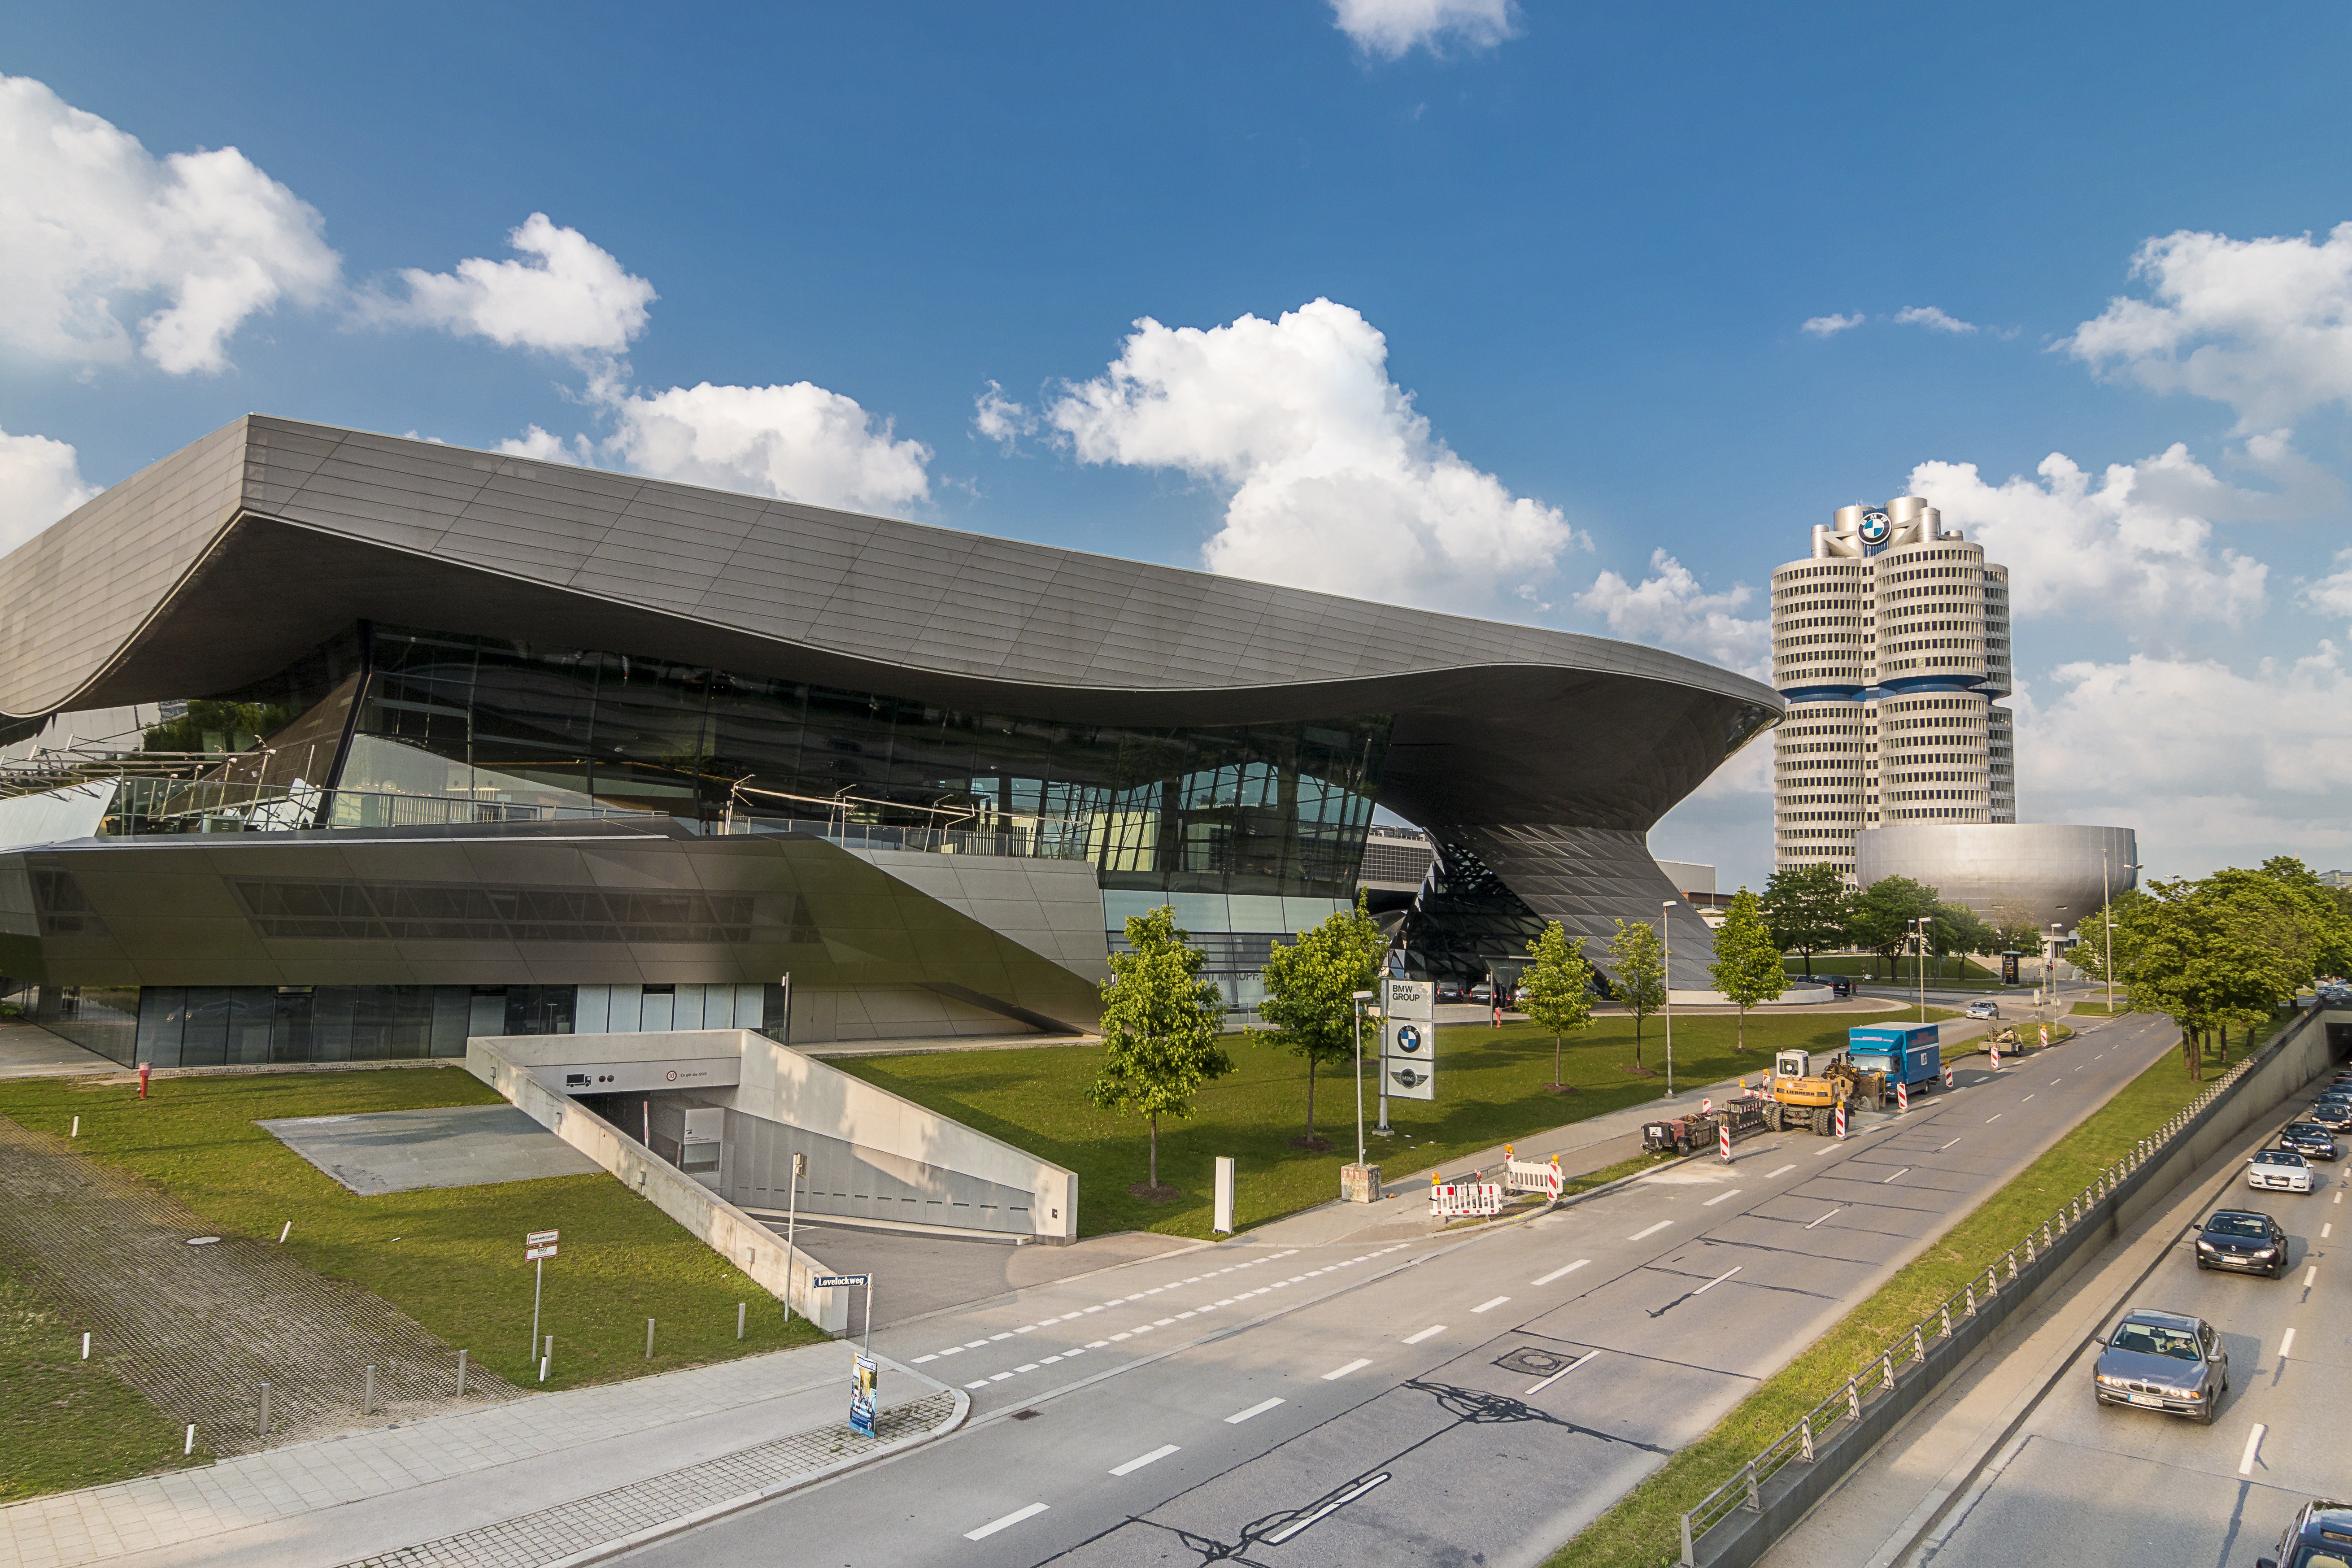
architecture, structure, building, transport, stadium, headquarters, munich, olympic park, convention center, shopping mall, bmw welt, bmw world, sport venue